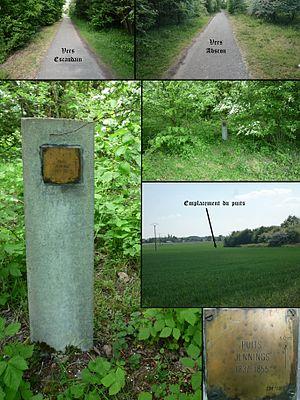
Puits Jennings à Escaudain.
La Compagnie des mines d'Anzin est une ancienne compagnie minière. Elle se distingue par son rôle dans l'histoire économique pour avoir lancé l'exploitation du charbon dans le nord de la France et avoir ainsi été l'une des premières grandes sociétés industrielles françaises. Elle a été créée à Anzin le 19 novembre 1757 par le vicomte Jacques Désandrouin. Les signatures officialisant sa création ont été faites dans le château de l'Hermitage à Condé-sur-l'Escaut, propriété d'Emmanuel de Croÿ-Solre à l'époque. Elle a exploité ses mines pendant près de deux siècles, jusqu'à la nationalisation des mines.